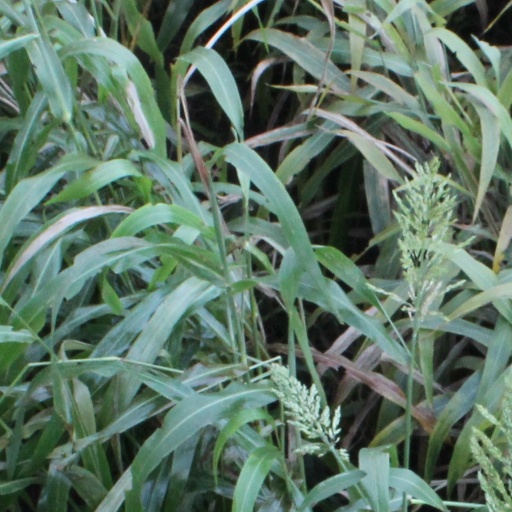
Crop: sorghum